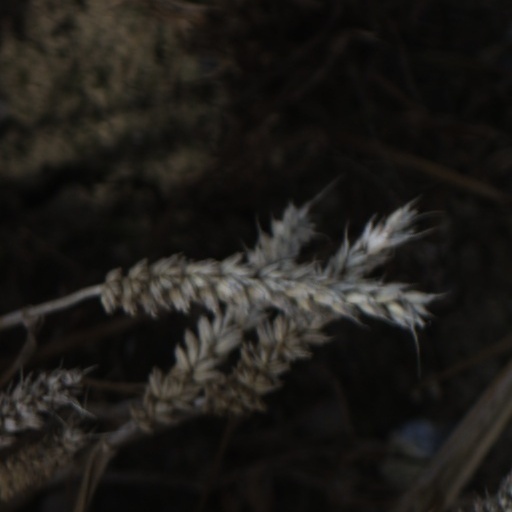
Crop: wheat